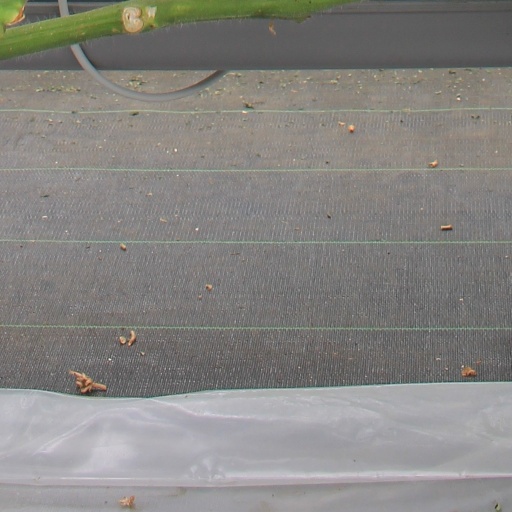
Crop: tomato